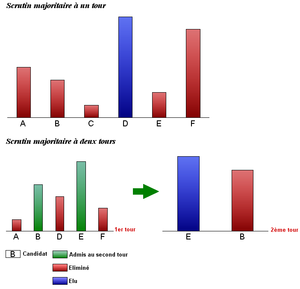
Parmi les systèmes électoraux, le scrutin uninominal majoritaire à deux tours est un vote simple sans pondération se déroulant sur deux tours au maximum. Il en existe plusieurs. Par exemple en France :
Le scrutin uninominal majoritaire à un tour est le système électoral pour lequel il est le plus simple de déterminer l'option gagnante à partir des votes.
Le système électoral, mode de scrutin, système de vote ou régime électoral, désigne tout type de processus permettant l'expression du choix d'un corps électoral donné, souvent la désignation d'élus pour exercer un mandat en tant que représentants de ce corps, ou moins souvent le choix direct d'une option parmi plusieurs.